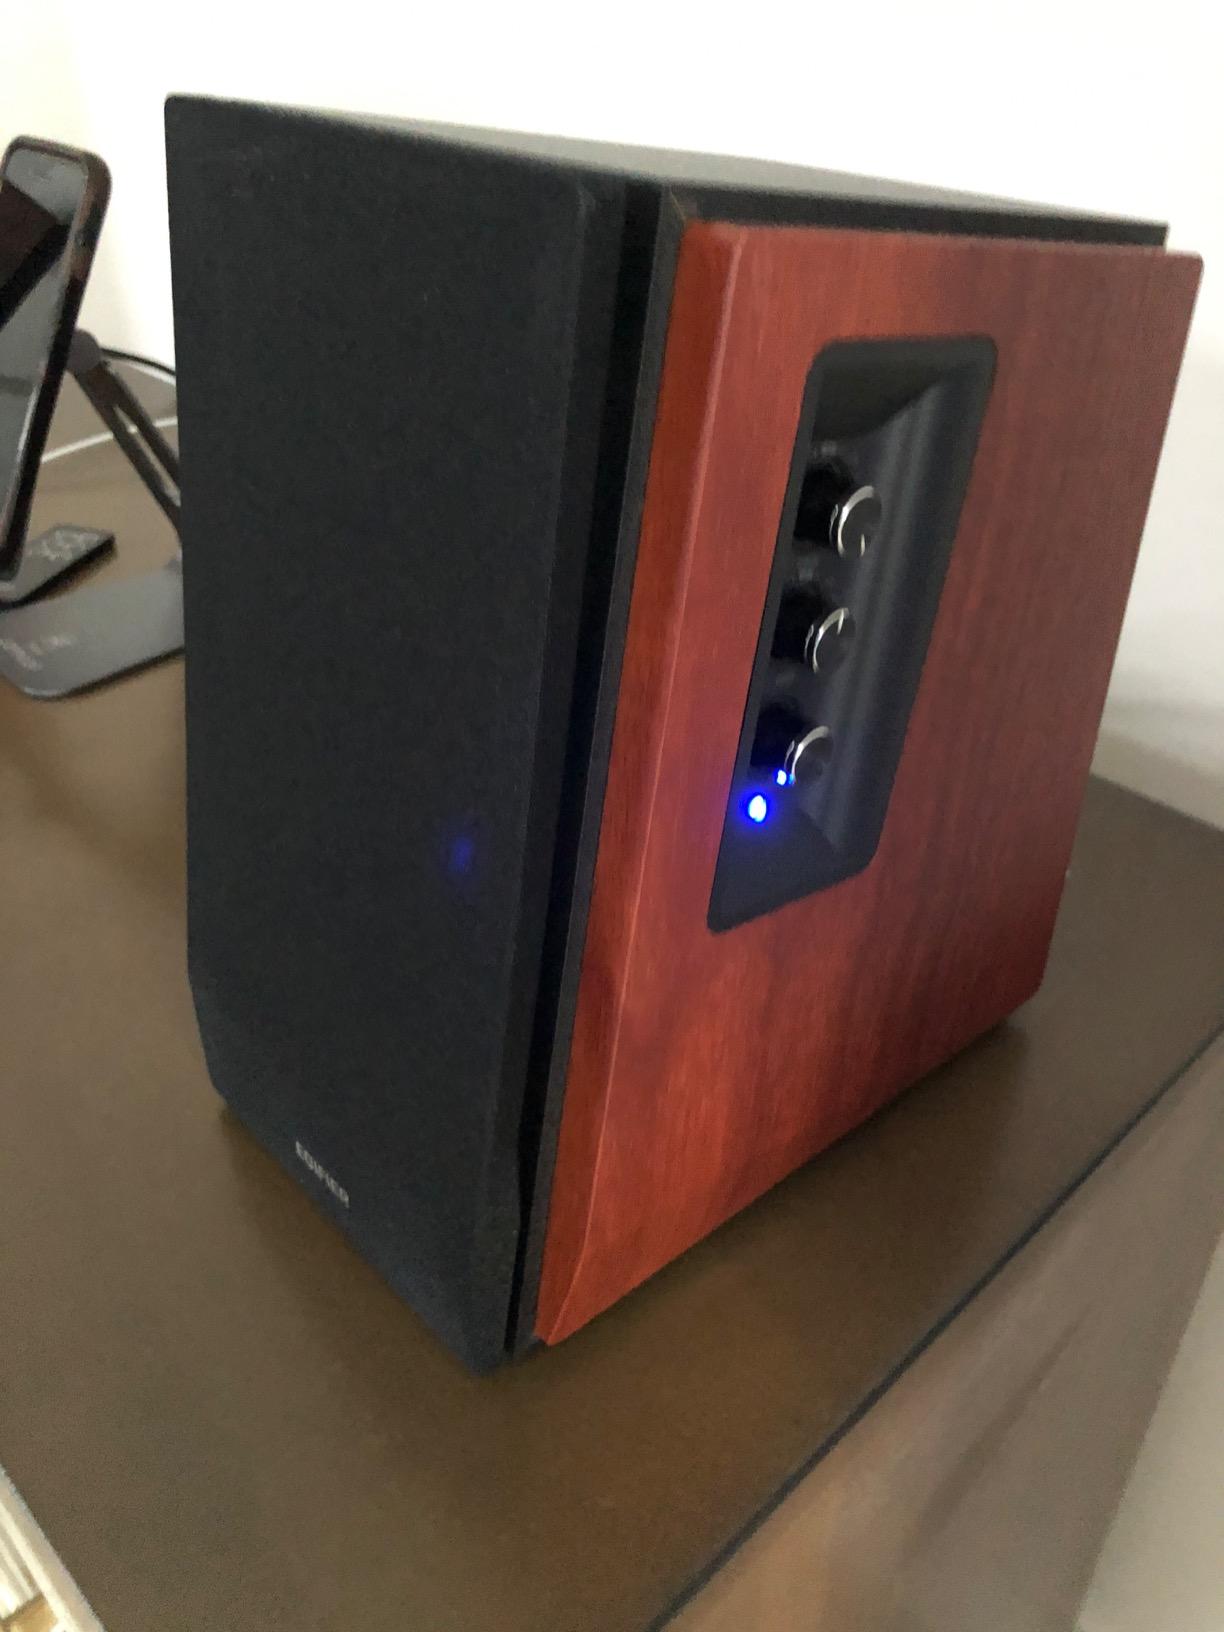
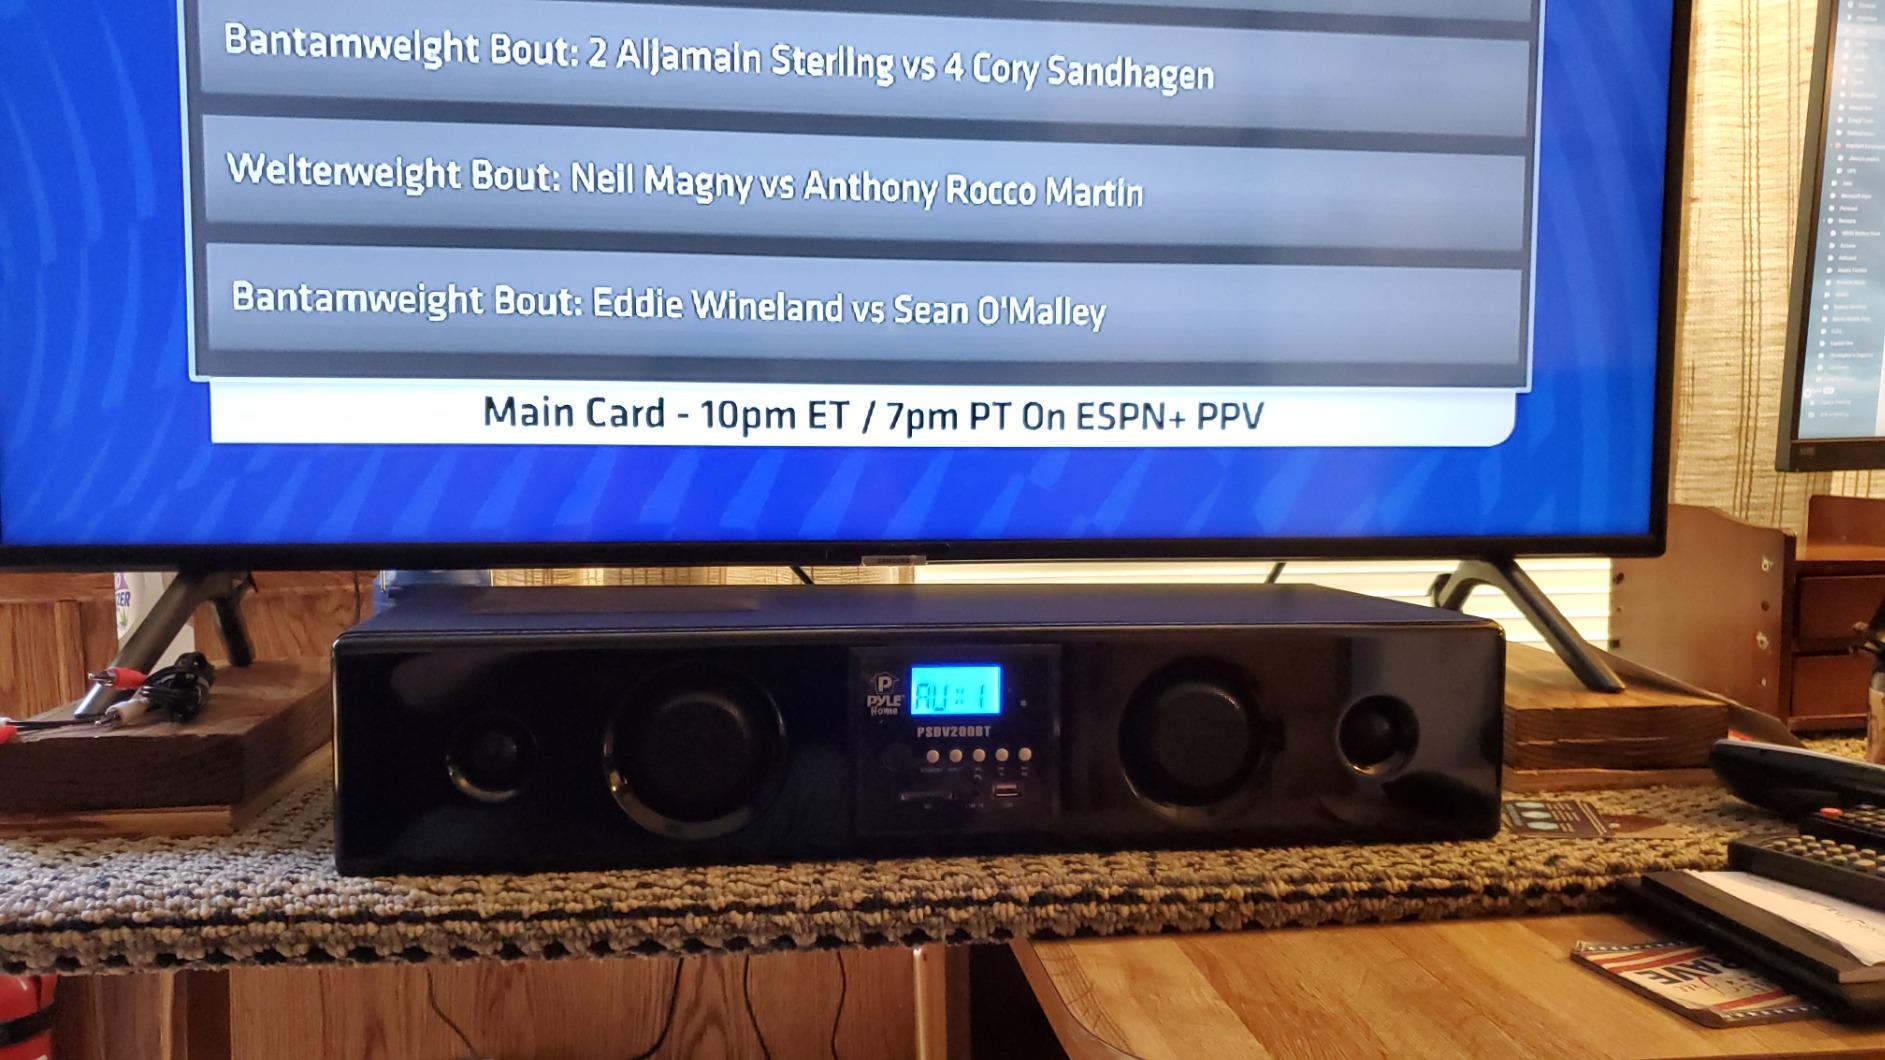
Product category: speaker
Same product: no